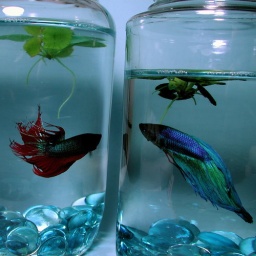
betta fish is a fighting fish. so, they are not put in the same water tank.